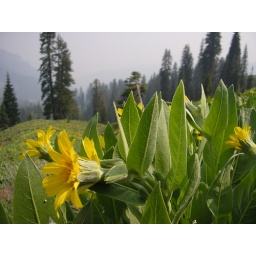
Some of the beautiful flora in lassen park. Notice how it covers the hill behind.